Nalconagar, Angul

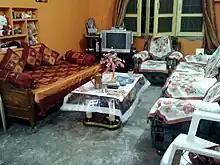
A view of a quarter house in Nalconagar

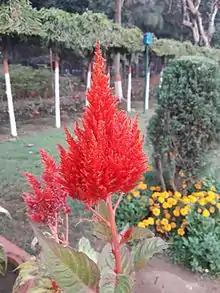
Flowers in B. R. Ambedkar Park, January 2017

Nalconagar has quarters for NALCO's employees which is categorized into A block, B block, C block, and D block.